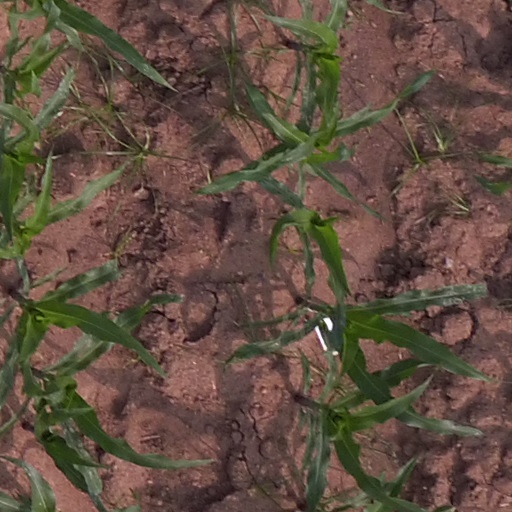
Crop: maize; corn